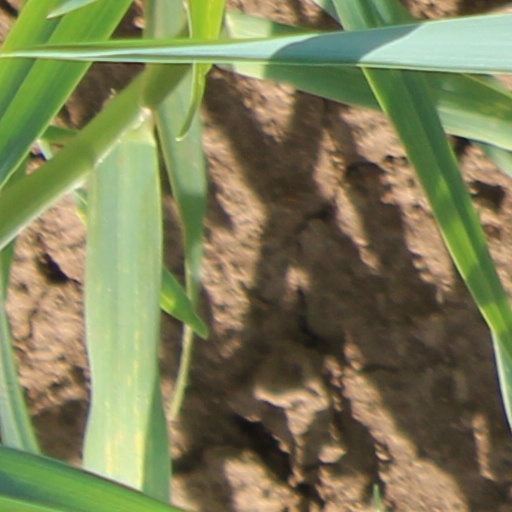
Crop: wheat